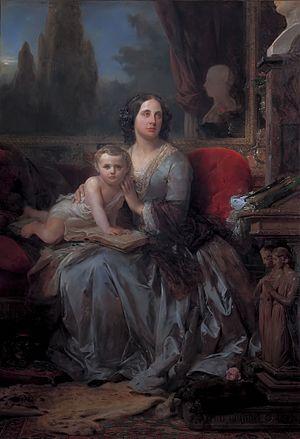
La rue de Galliera est une voie du 16ᵉ arrondissement de Paris, en France.
La rue Brignole est une voie du 16ᵉ arrondissement de Paris, en France.